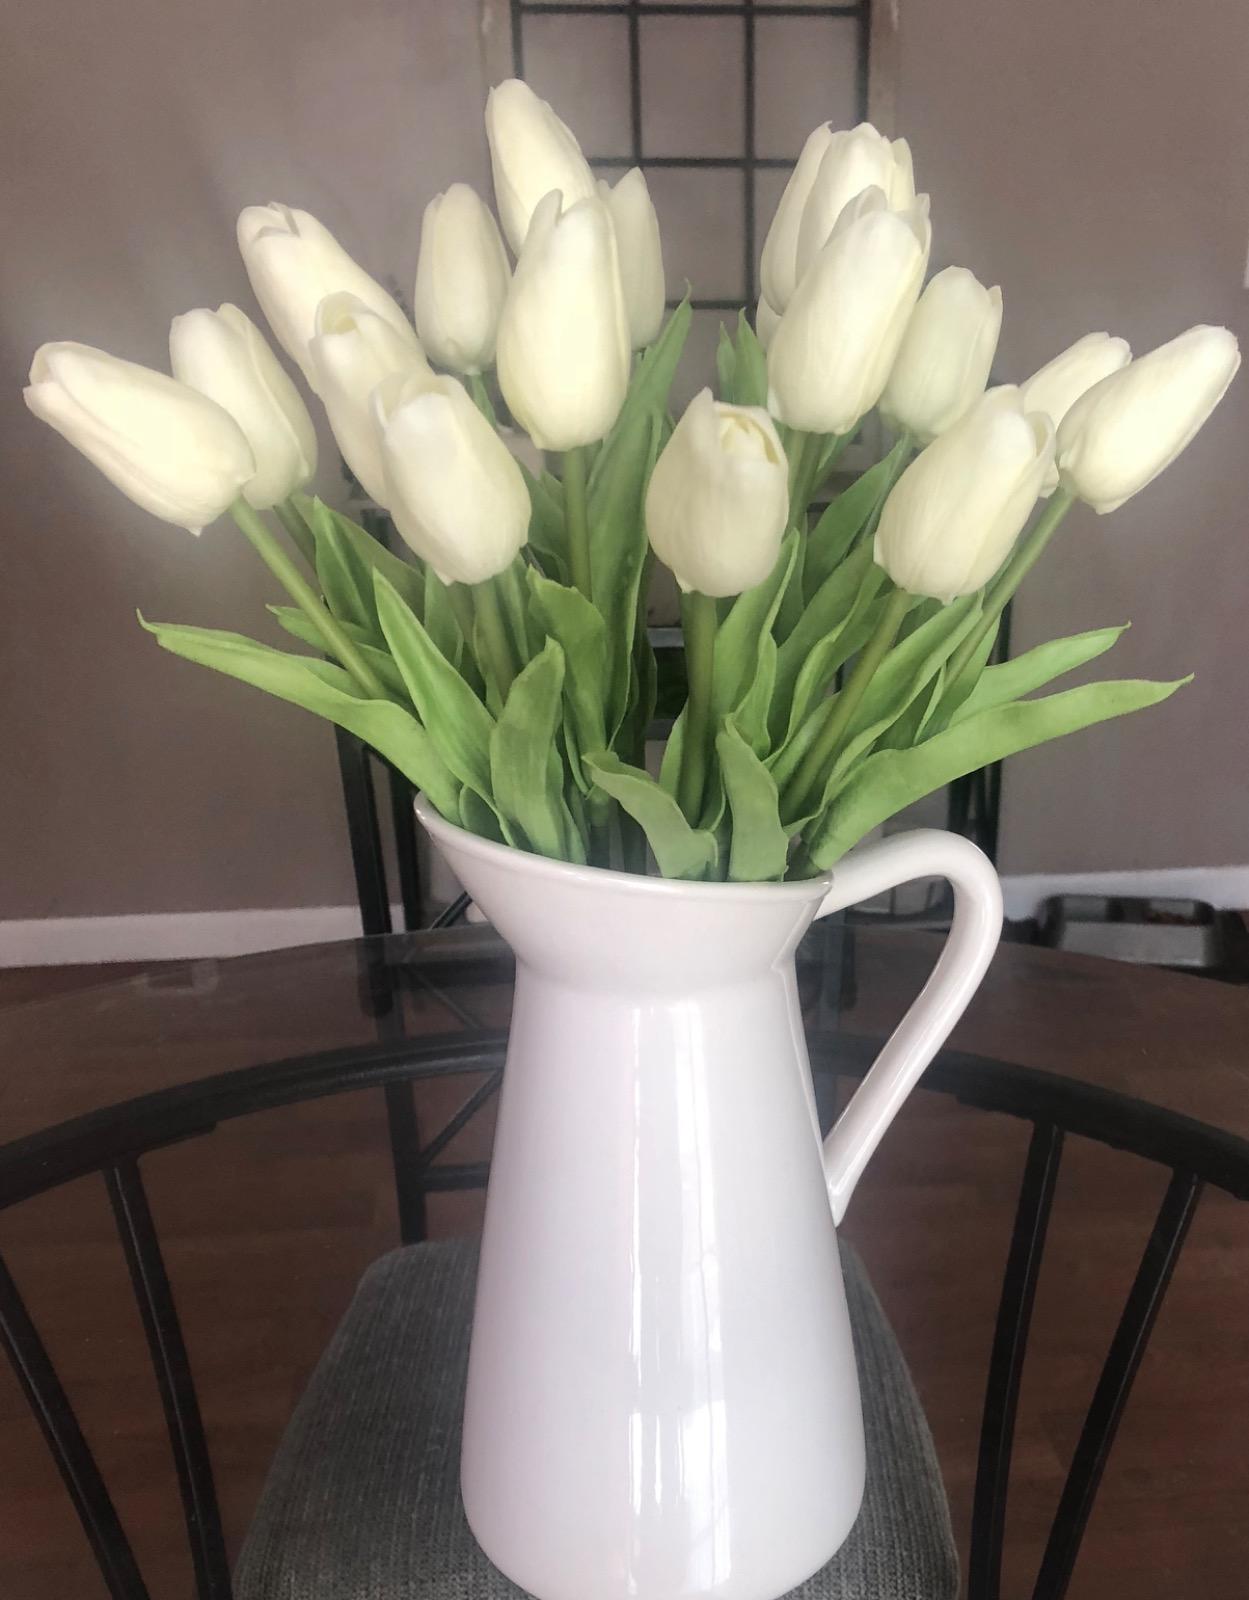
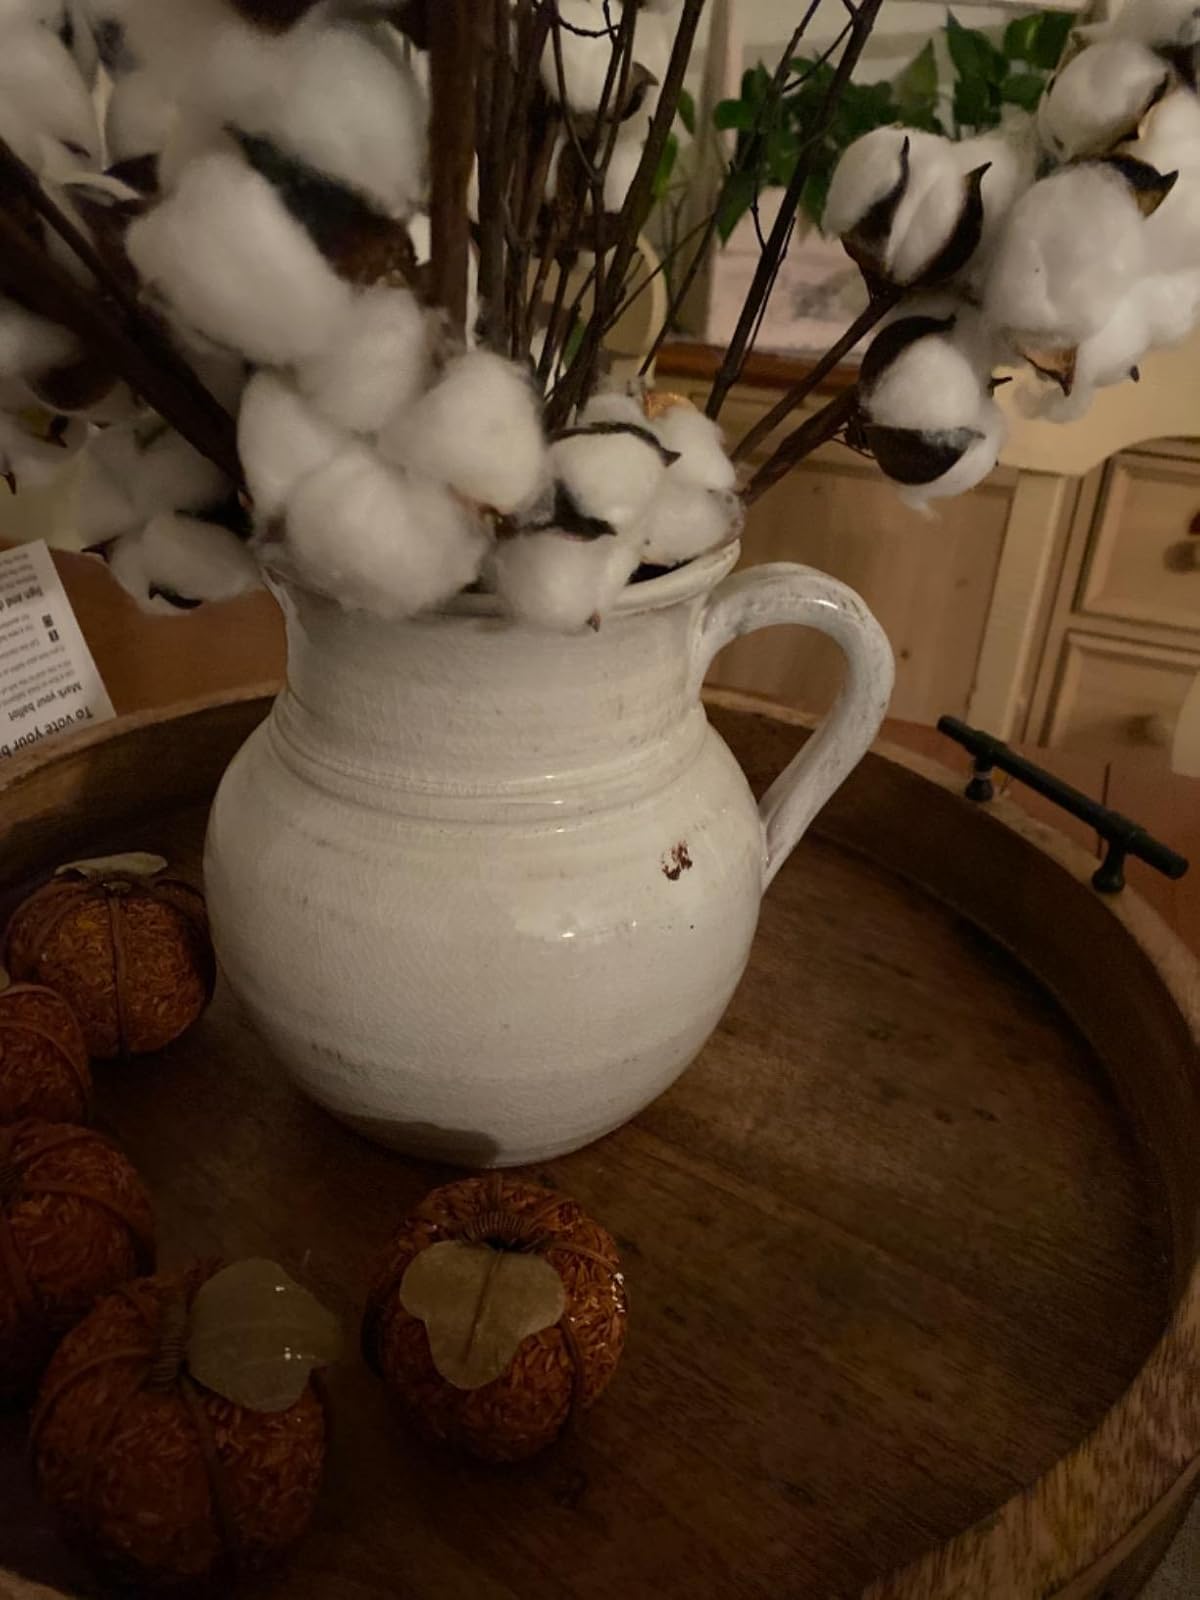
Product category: vase
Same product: no